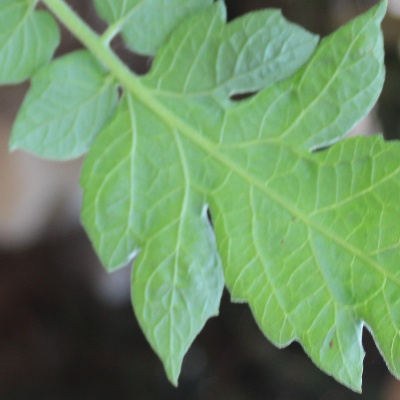
Crop: Tomato
Condition: healthy